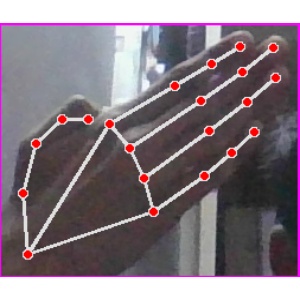
अक्षर: घ